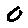
Label: 0